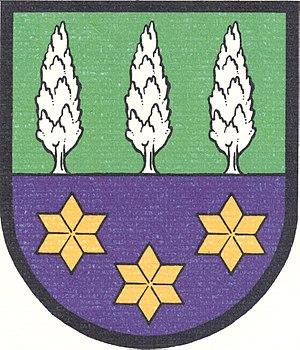
Čilec est une commune du district de Nymburk, dans la région de Bohême-Centrale, en République tchèque. Sa population s'élevait à 233 habitants en 2020.